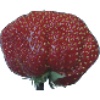
Label: strawberry_wedge